Cramaille

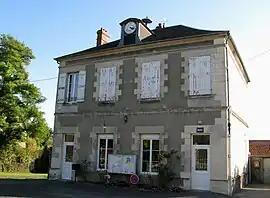
Town hall

Cramaille is a commune in the Aisne department in Hauts-de-France in northern France.